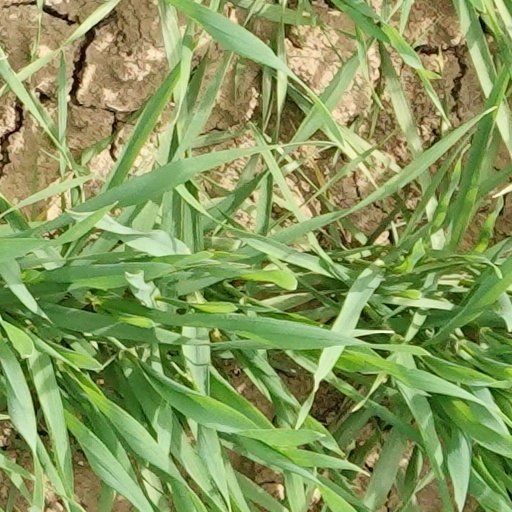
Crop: wheat